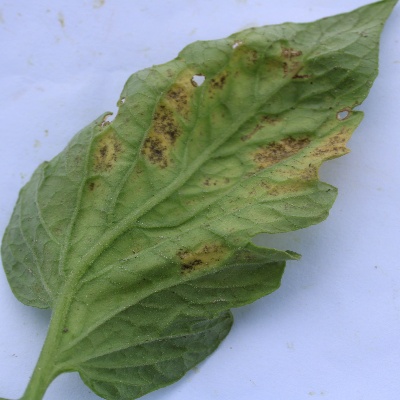
Crop: Tomato
Condition: septoria leaf spot